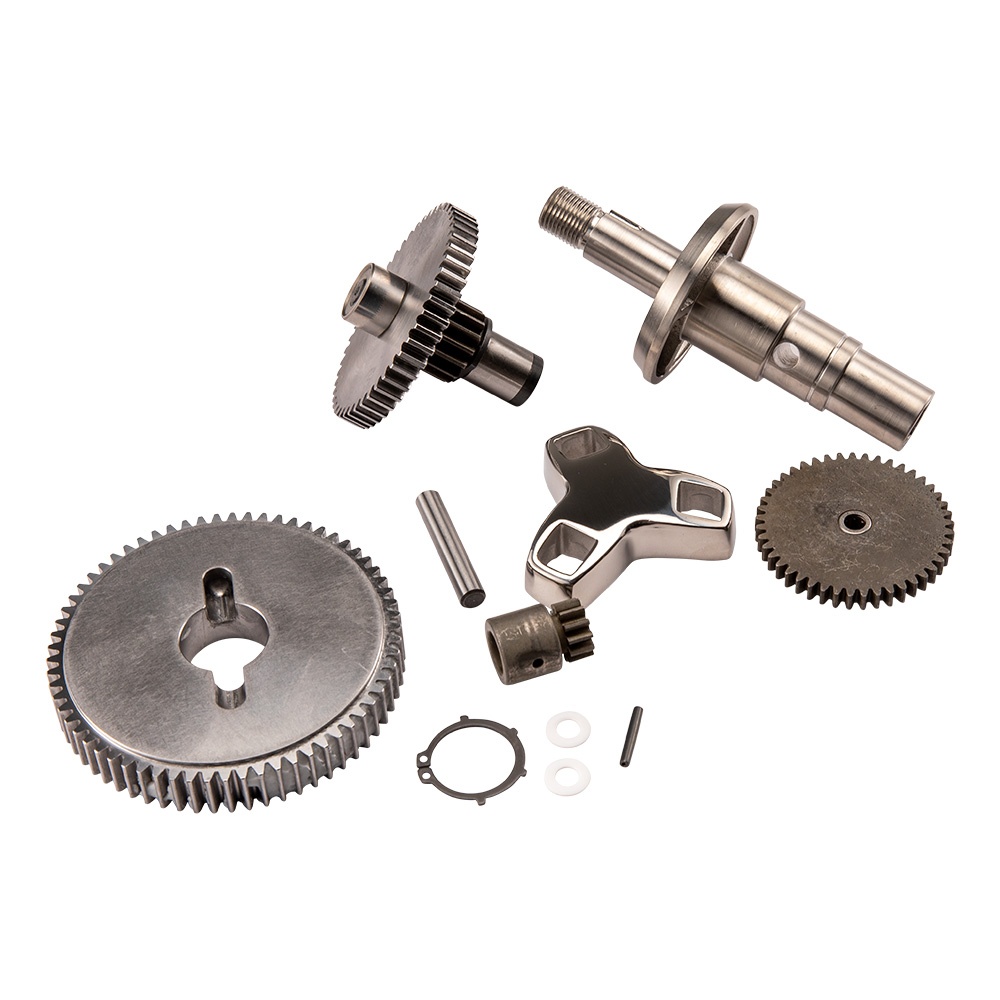
Lewmar Pro-Series Generation 2 Gears  Shaft Kit [66000635]
Pro-Series Generation 2 Gears & Shaft Kit Replacement gears and shaft kit for Pro-Series and Pro-Fish windlasses. Compatible With: Pro-Series and Pro-Fish windlasses. *Sold as an Individual
Brand: Lewmar
Category: Vehicles & Parts > Vehicle Parts & Accessories > Watercraft Parts & Accessories > Docking & Anchoring > Anchor Windlasses